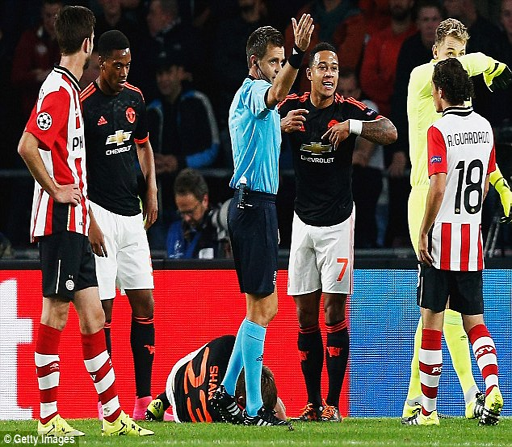
referee calls for medical assistance with soccer player on the ground in pain